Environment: real
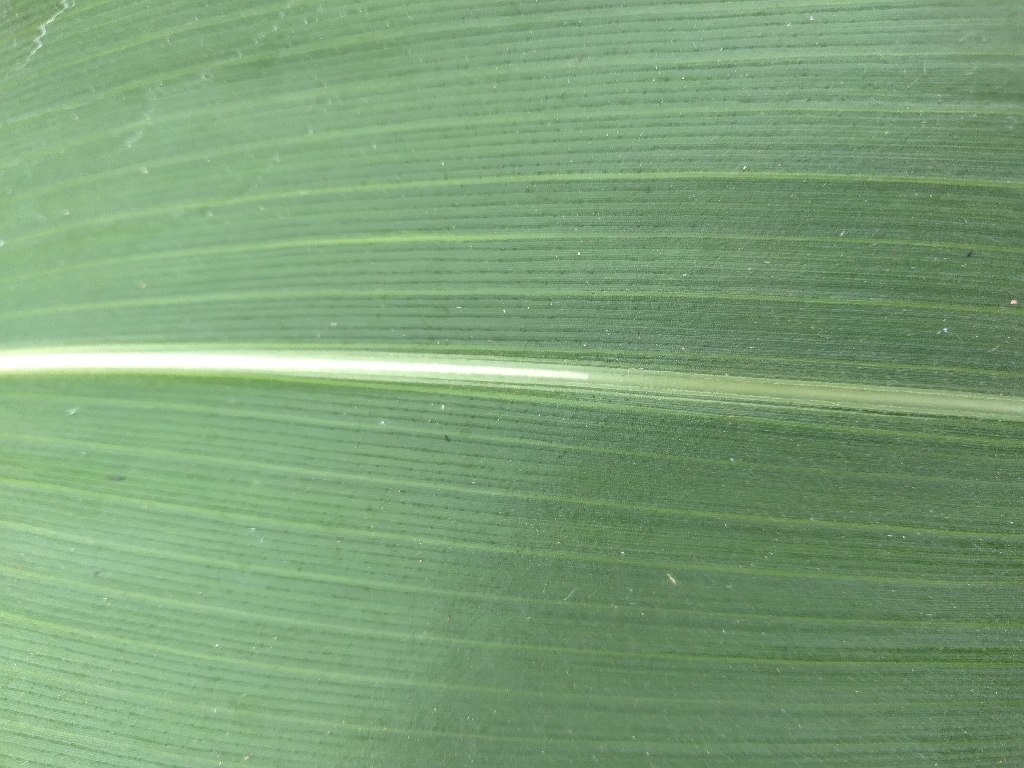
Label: healthy